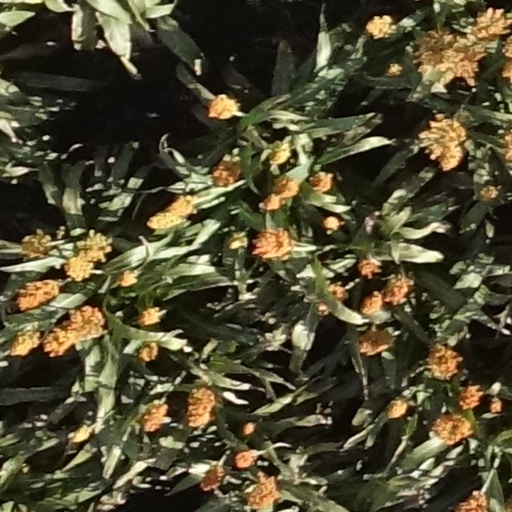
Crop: sorghum